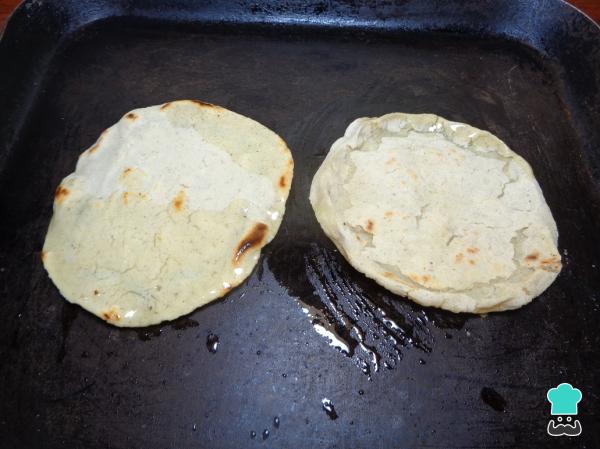
Por otro lado tomamos las tortillas para sopes mexicanos y las colocamos en la plancha caliente la cual debe tener un poco de aceite: esto lo hacemos para dorar nuestra tortilla. Una vez dorada la retiramos del fuego.